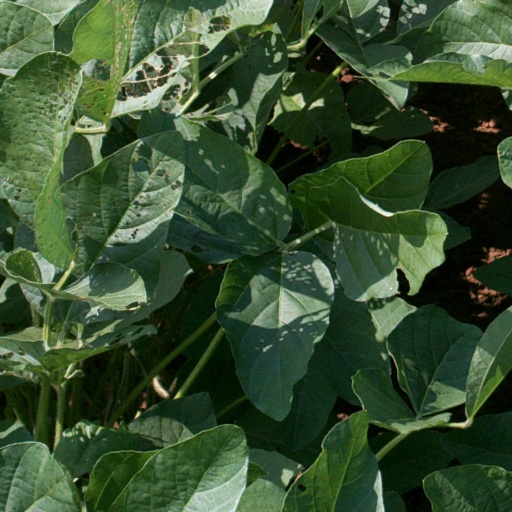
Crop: soybean